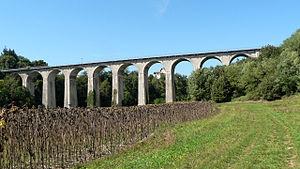
Le viaduc ferroviaire de Saint-Marcellin